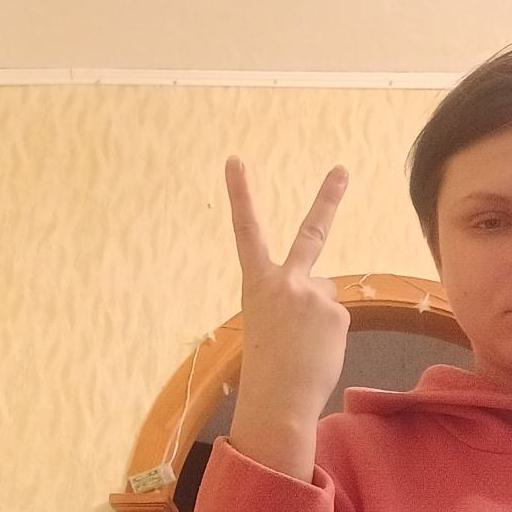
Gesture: peace_inverted